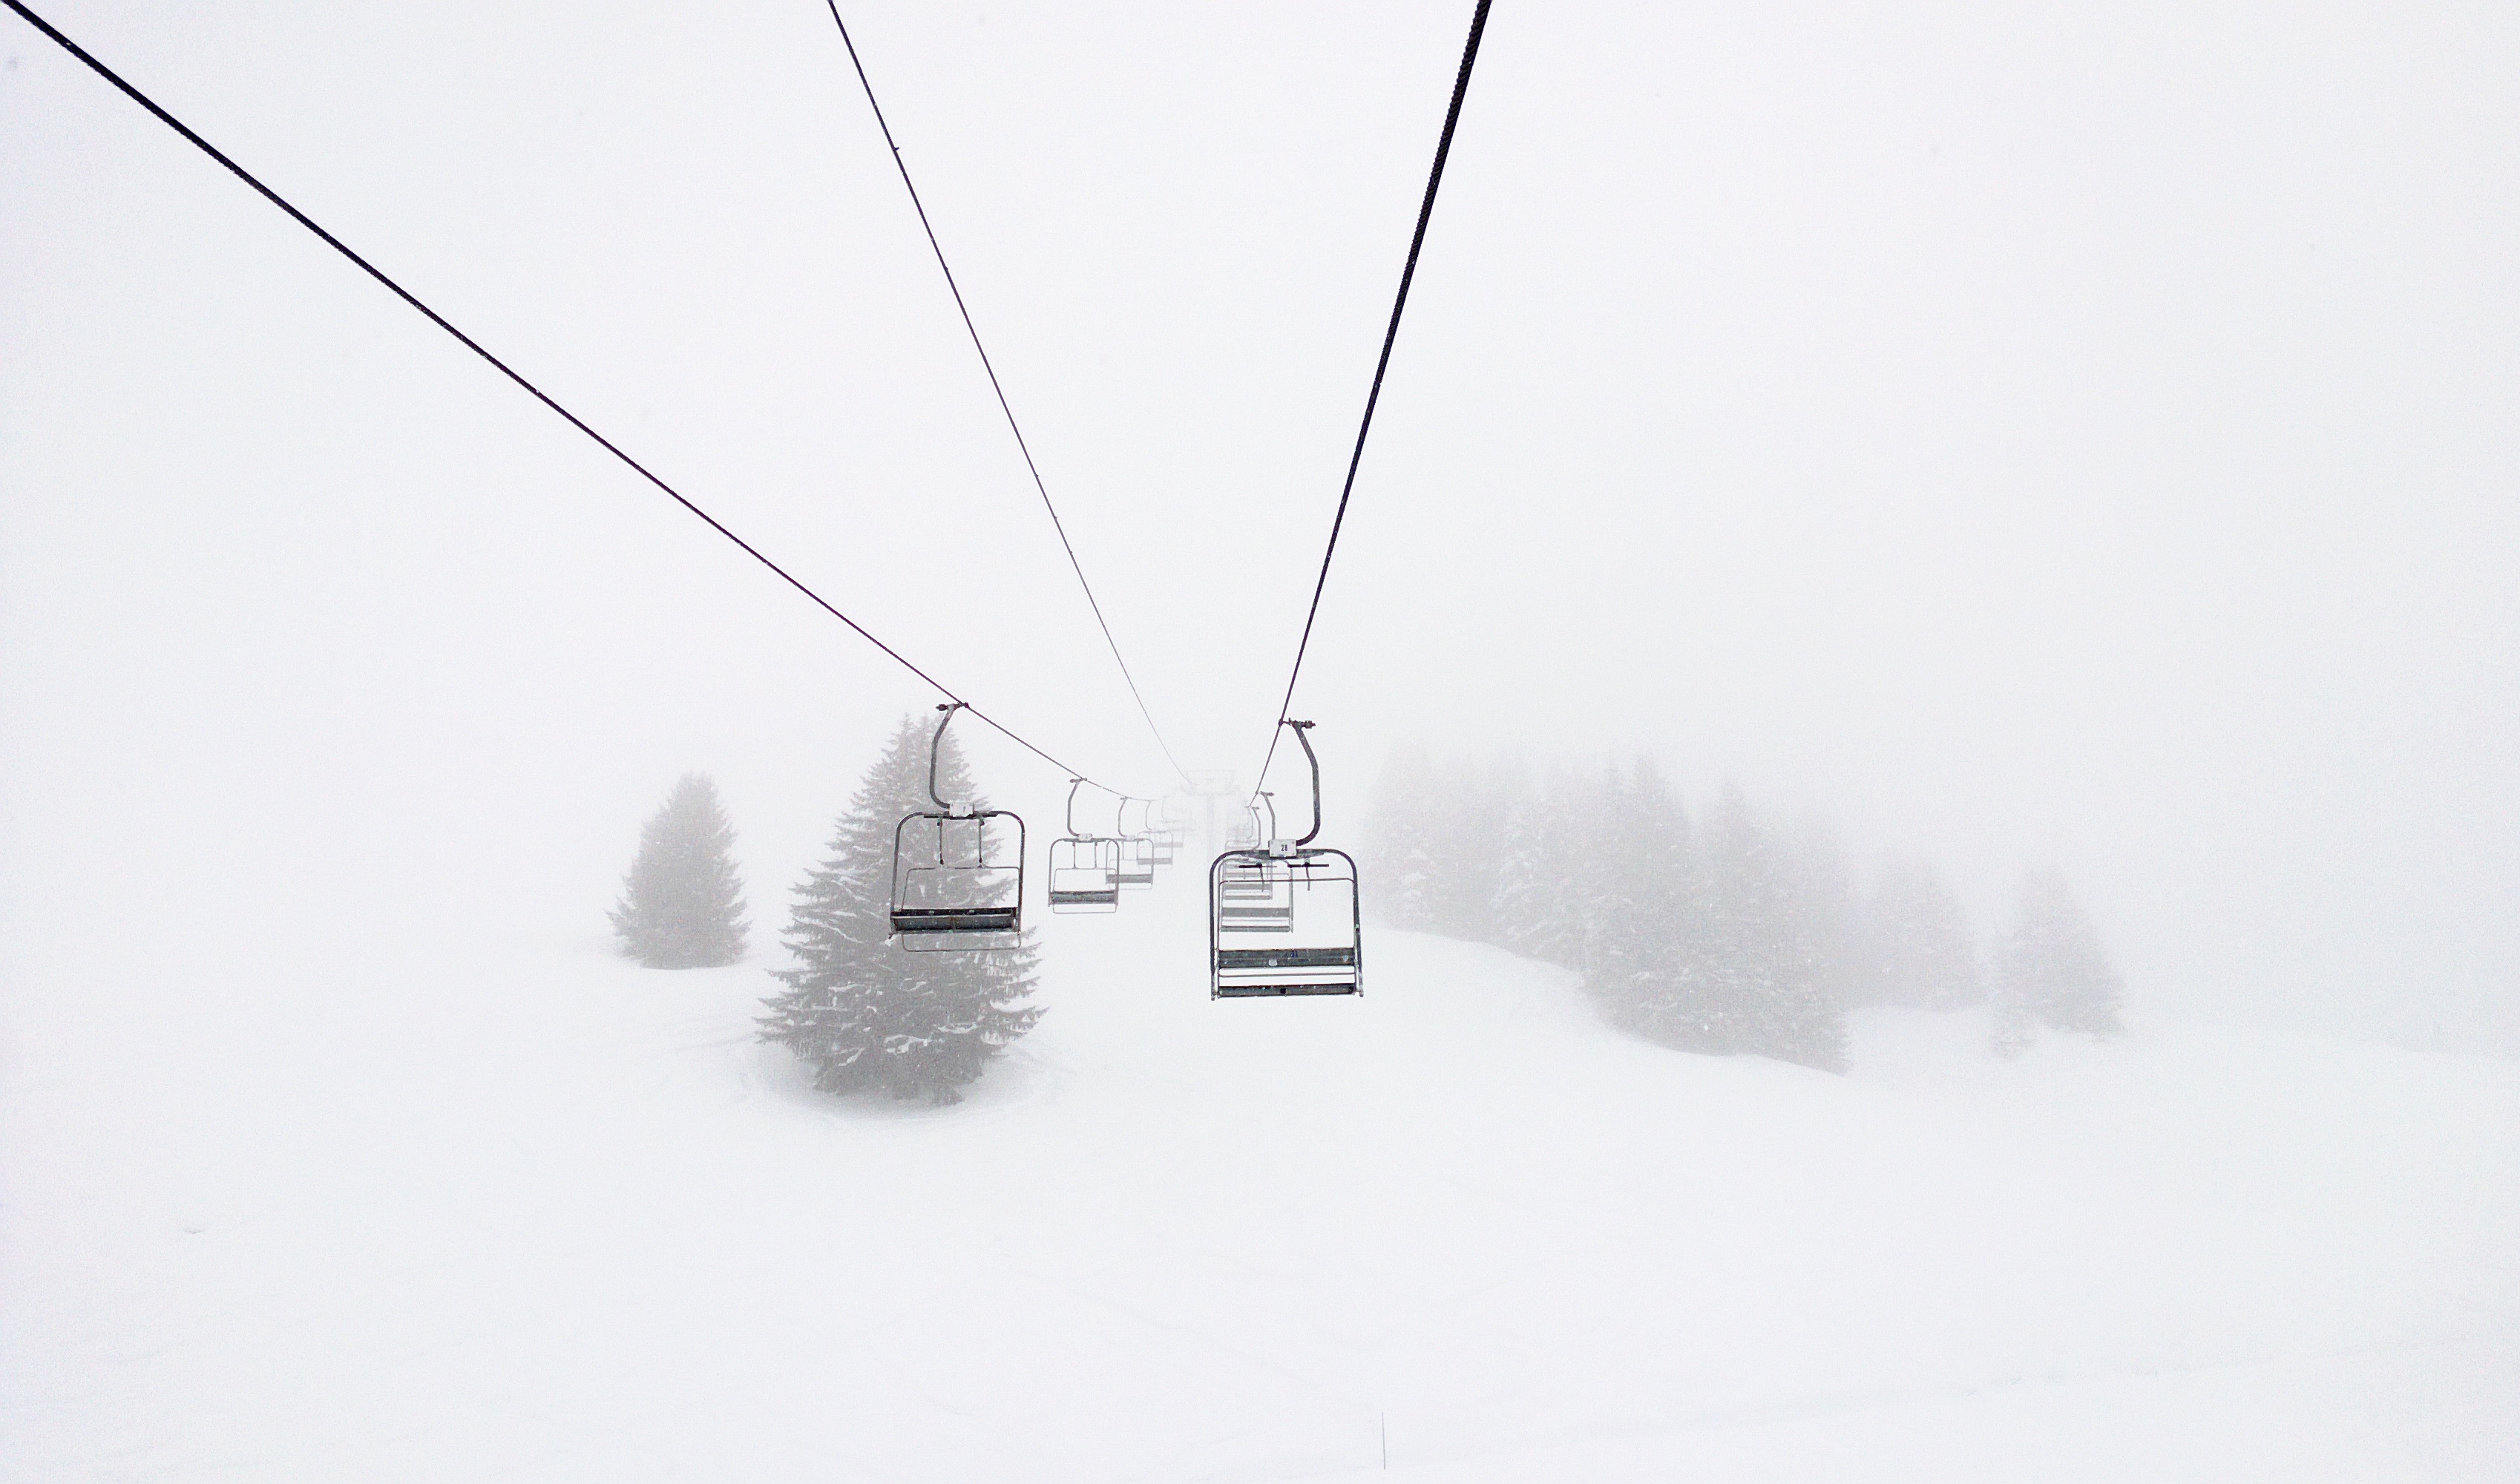
snow, fog, chairlift, weather, skiing, minimalist, blizzard, winter storm